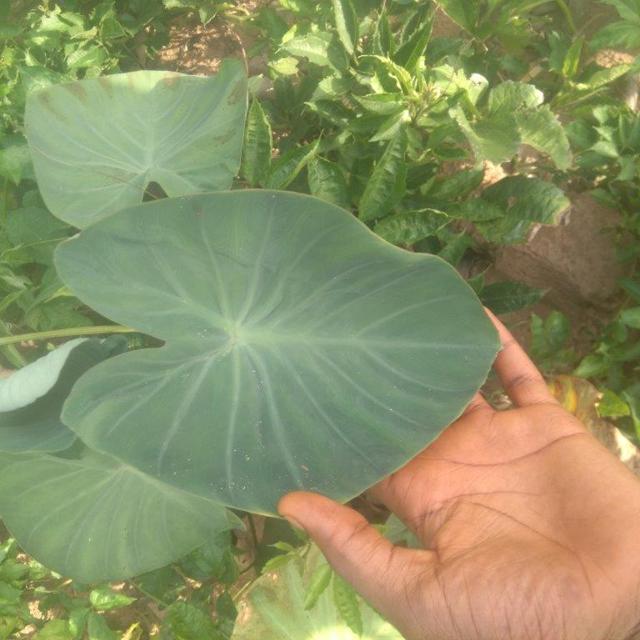
Label: Healthy